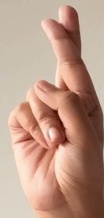
ASL sign: R